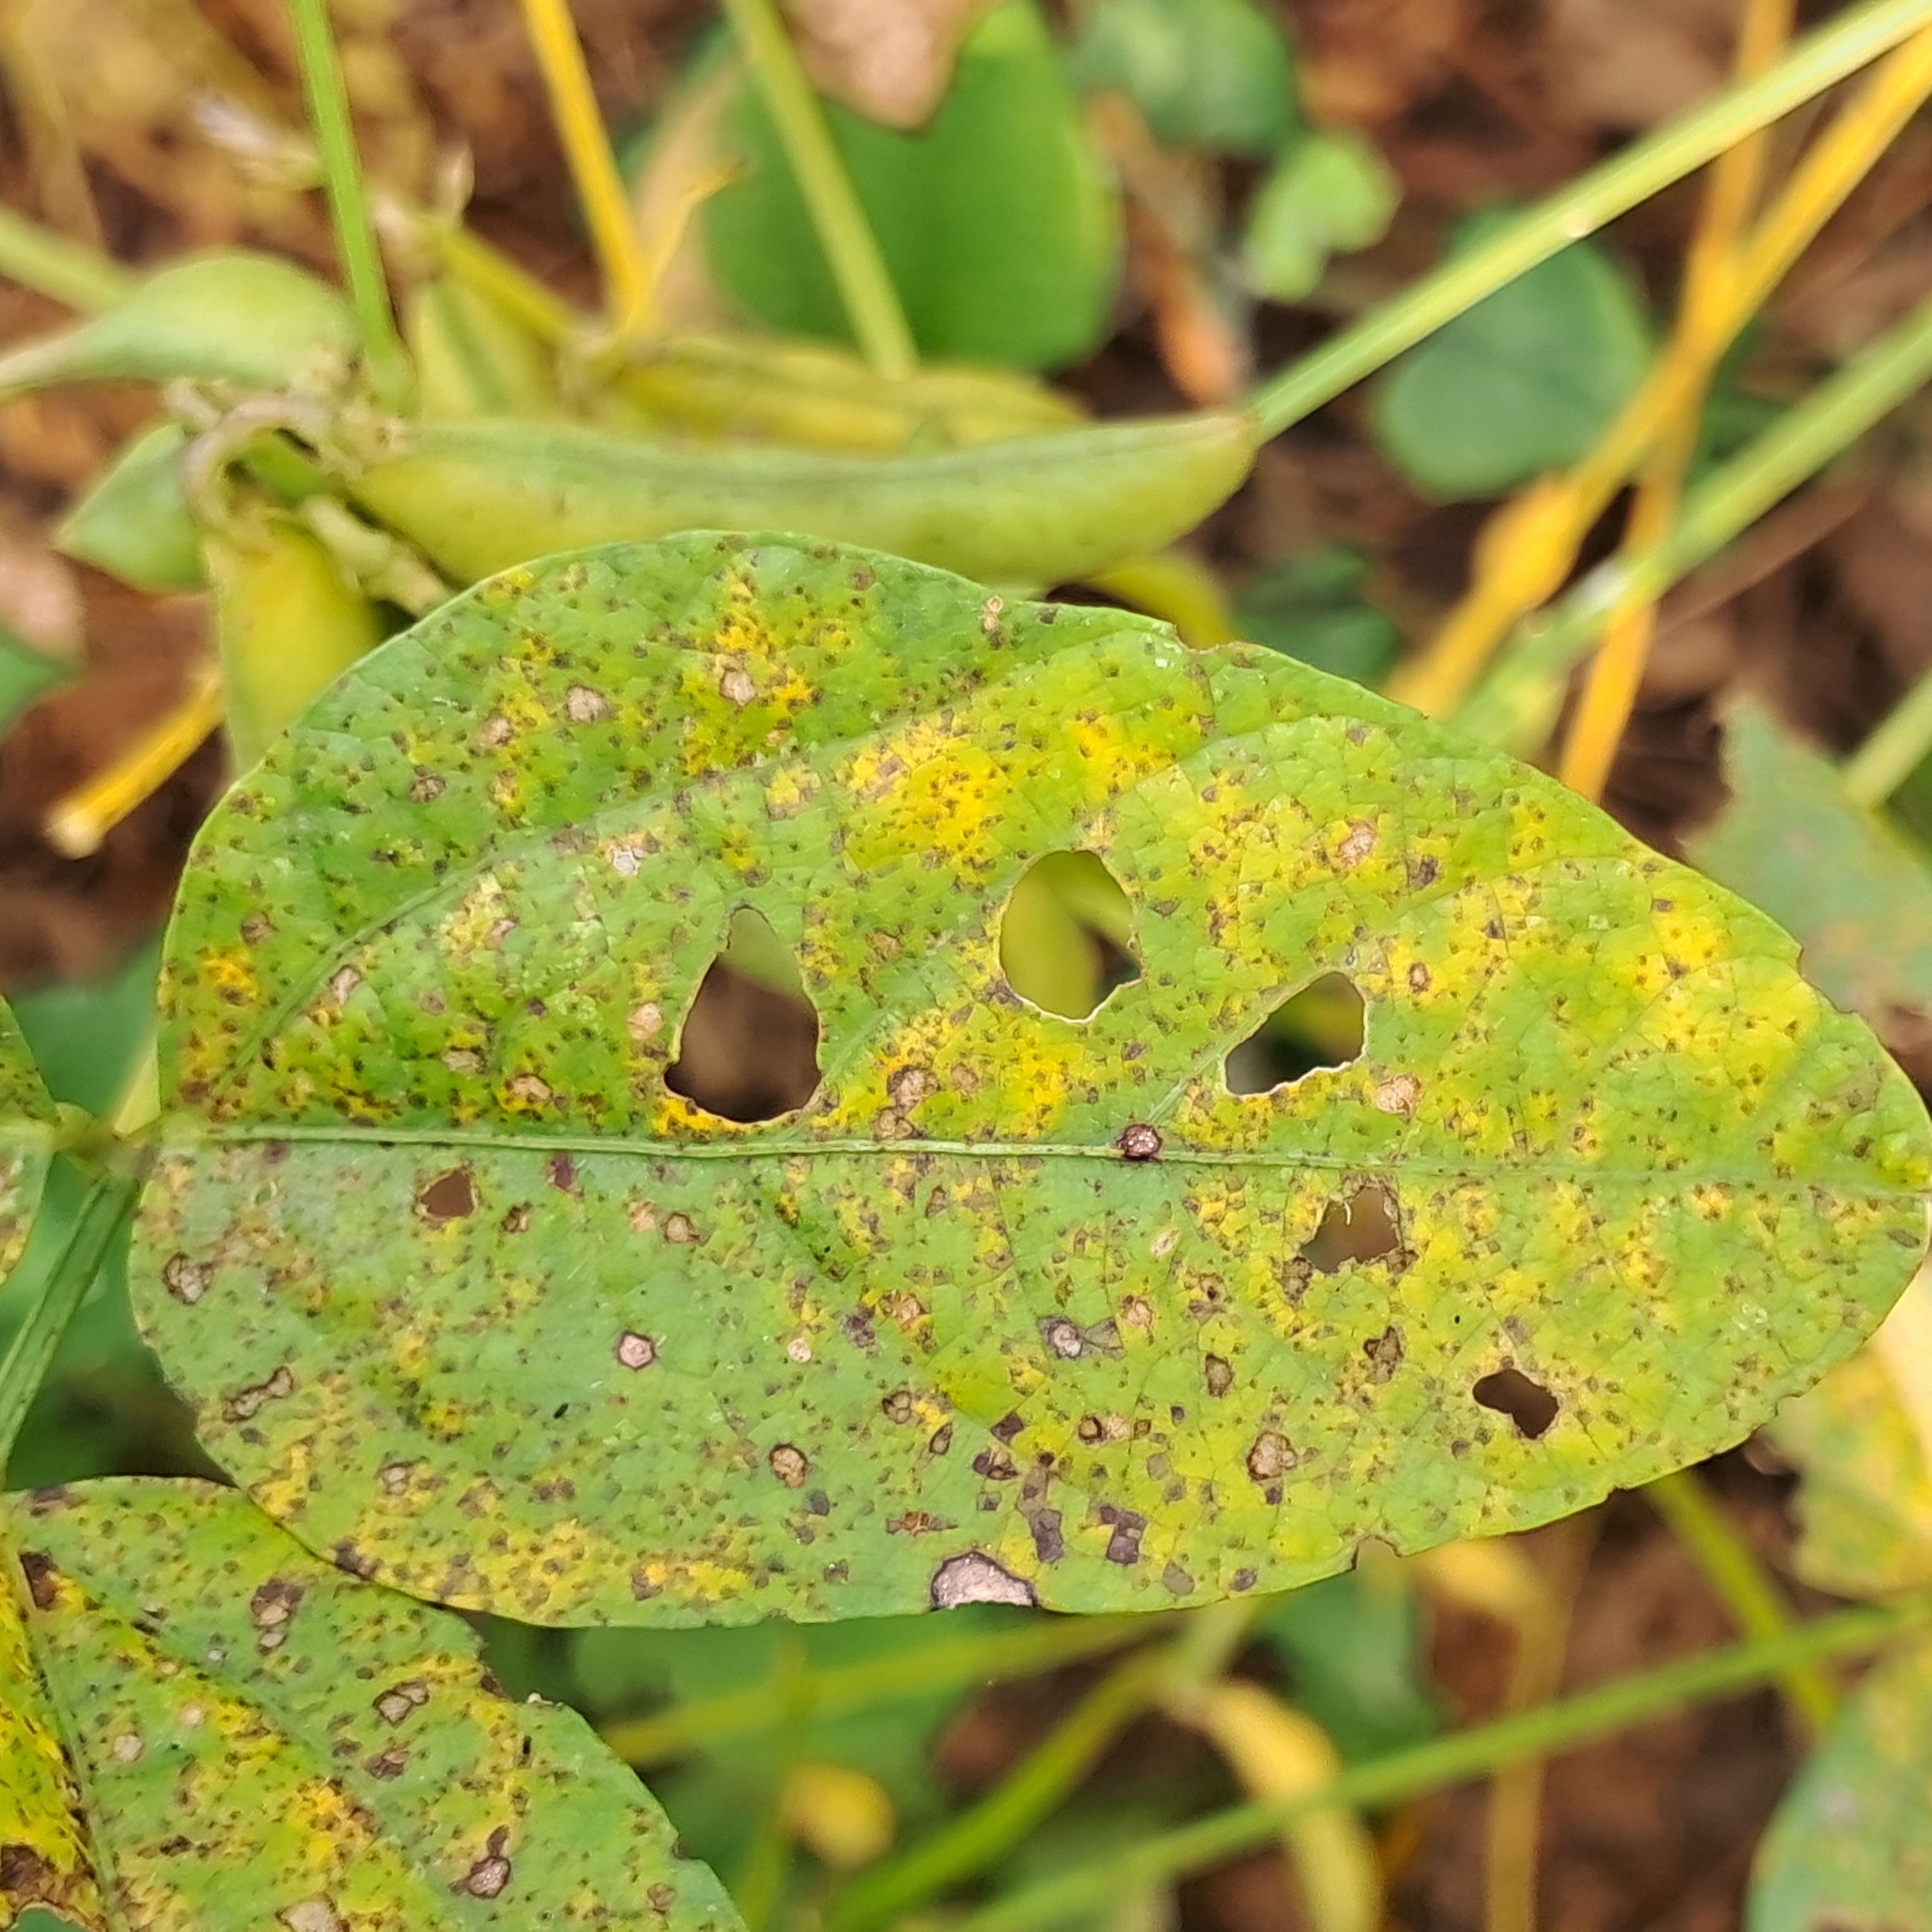
Label: Spectoria_Brown_Spot